Najah Wakim

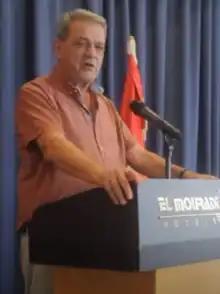
Wakim in 2017

Najah Wakim (born 1946 in Berbara) is a Lebanese politician who served as member of parliament from 1972 to 2000. He is the president of the People's Movement.